The Hammocks

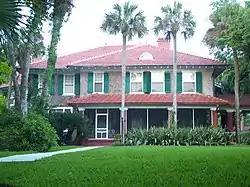

The Hammocks is a historic site in Ormond Beach, Florida, United States. It is located at 311 John Anderson Highway. On September 5, 1989, it was added to the U.S. National Register of Historic Places.